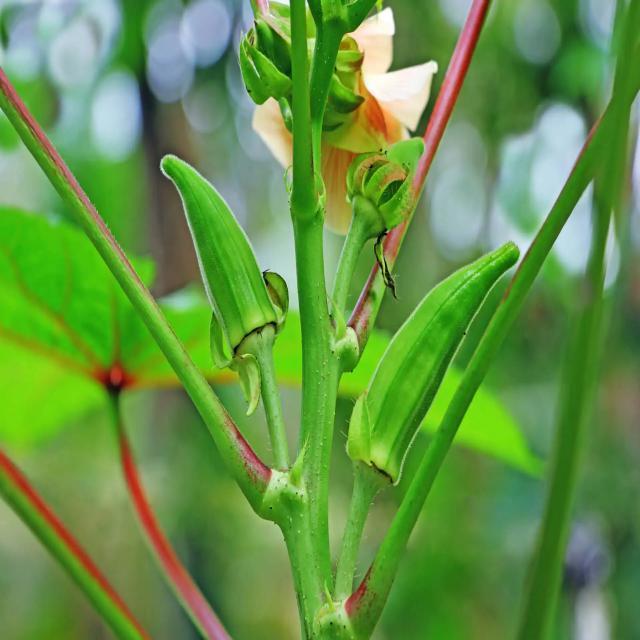
Label: Under-mature